Question: Please indicate a possible affordance area of bicycle that can be used for pedaling
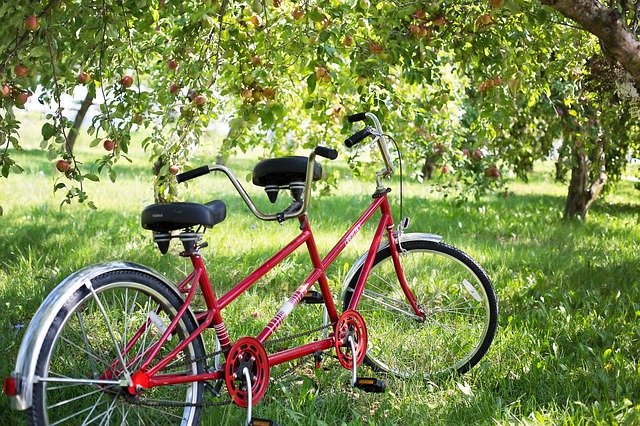
Answer: [347.5, 373, 383.5, 391]